Stovepipe Wells, California

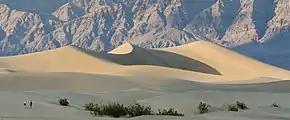
Stovepipe Wells's Mesquite Flat Sand Dunes

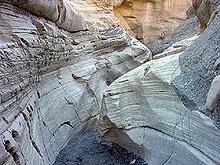
Late Precambrian Noonday Formation scoured in Stovepipe Wells's Mosaic Canyon by episodic flow. (USGS photo)

There are three California Historical Landmarks in Stovepipe Wells.